Donald J. Mitchell

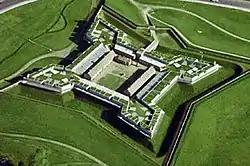
Aerial view of National Monument

Among his other accomplishments as a Member of Congress, he was responsible for establishing Leatherstocking Country, a nine-county tourism district in Central New York state, and played a key role in the House in establishing Fort Stanwix National Monument as a unit of the National Park System.